Flakstad Municipality

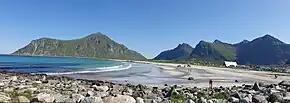

The municipality (originally the parish) is named after the old "Flakstad" farm ( or ) since the first Flakstad Church was built there. The first element of the name is uncertain. It may come from the word which may have meant "reckless". Another option is that it derived from the word which meant "rock wall", possibly referring to the large cliff near the church site. The last element is the plural form of which means "homestead", "abode", or "farm".